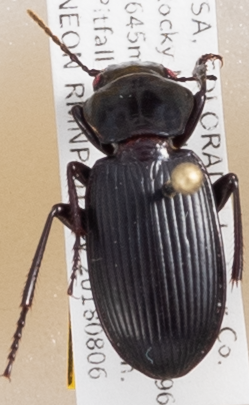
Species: Pterostichus protractus
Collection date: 2018-08-06
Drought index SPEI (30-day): -0.23
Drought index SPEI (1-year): -1.082
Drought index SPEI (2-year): -0.46